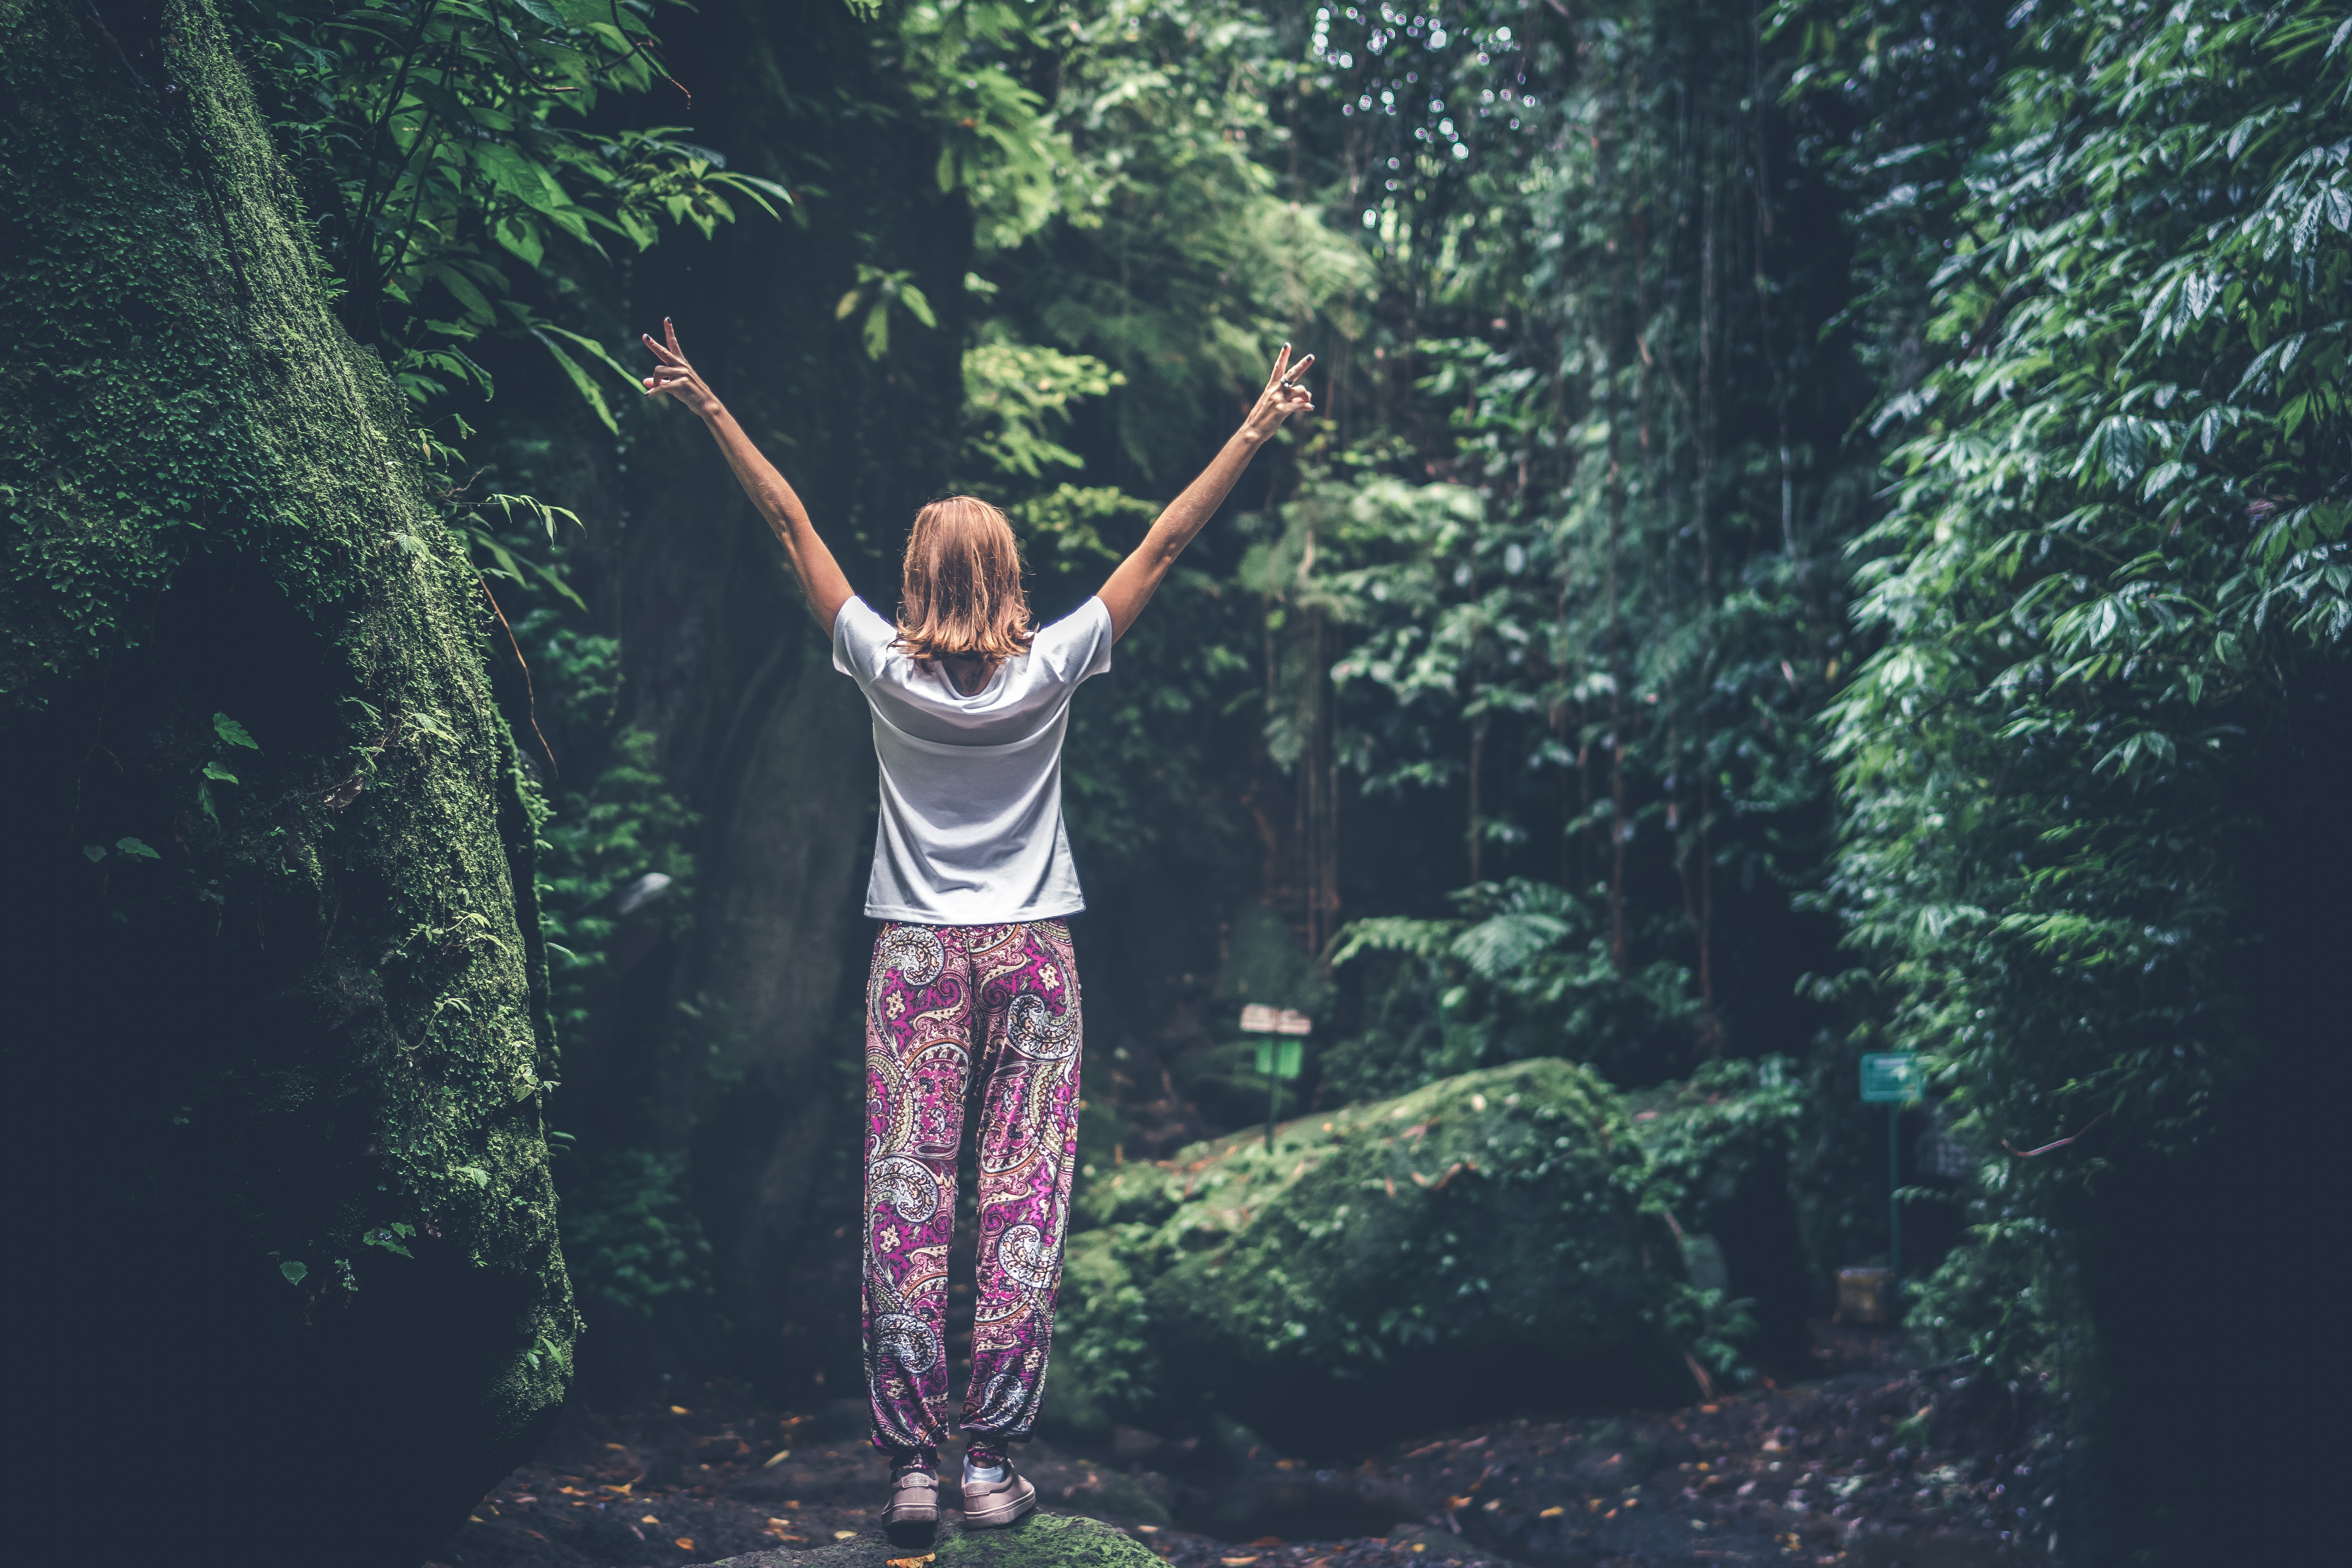
People in nature, nature, green, tree, forest, natural environment, water, jungle, woody plant, grass, leaf, old growth forest, valdivian temperate rain forest, branch, woodland, organism, plant, sunlight, photography, rainforest, adaptation, happy, rock, trunk, leisure, national park, state park